Infected Mushroom

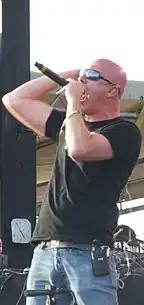
Vegoose festival, Sam Boyd Stadium, 2007.

The 2004 release of "IM The Supervisor", continued to mix psytrance with other musical genres and became Infected Mushroom's best-selling album to date. It was psychedelic in a way that dance music rarely had been prior to its release. Certain parts of IM The Supervisor, most notably the gamelan-like noises, cut-up samples, and the old-school sequencer throb of "Bombat," were lauded as innovative at the time.